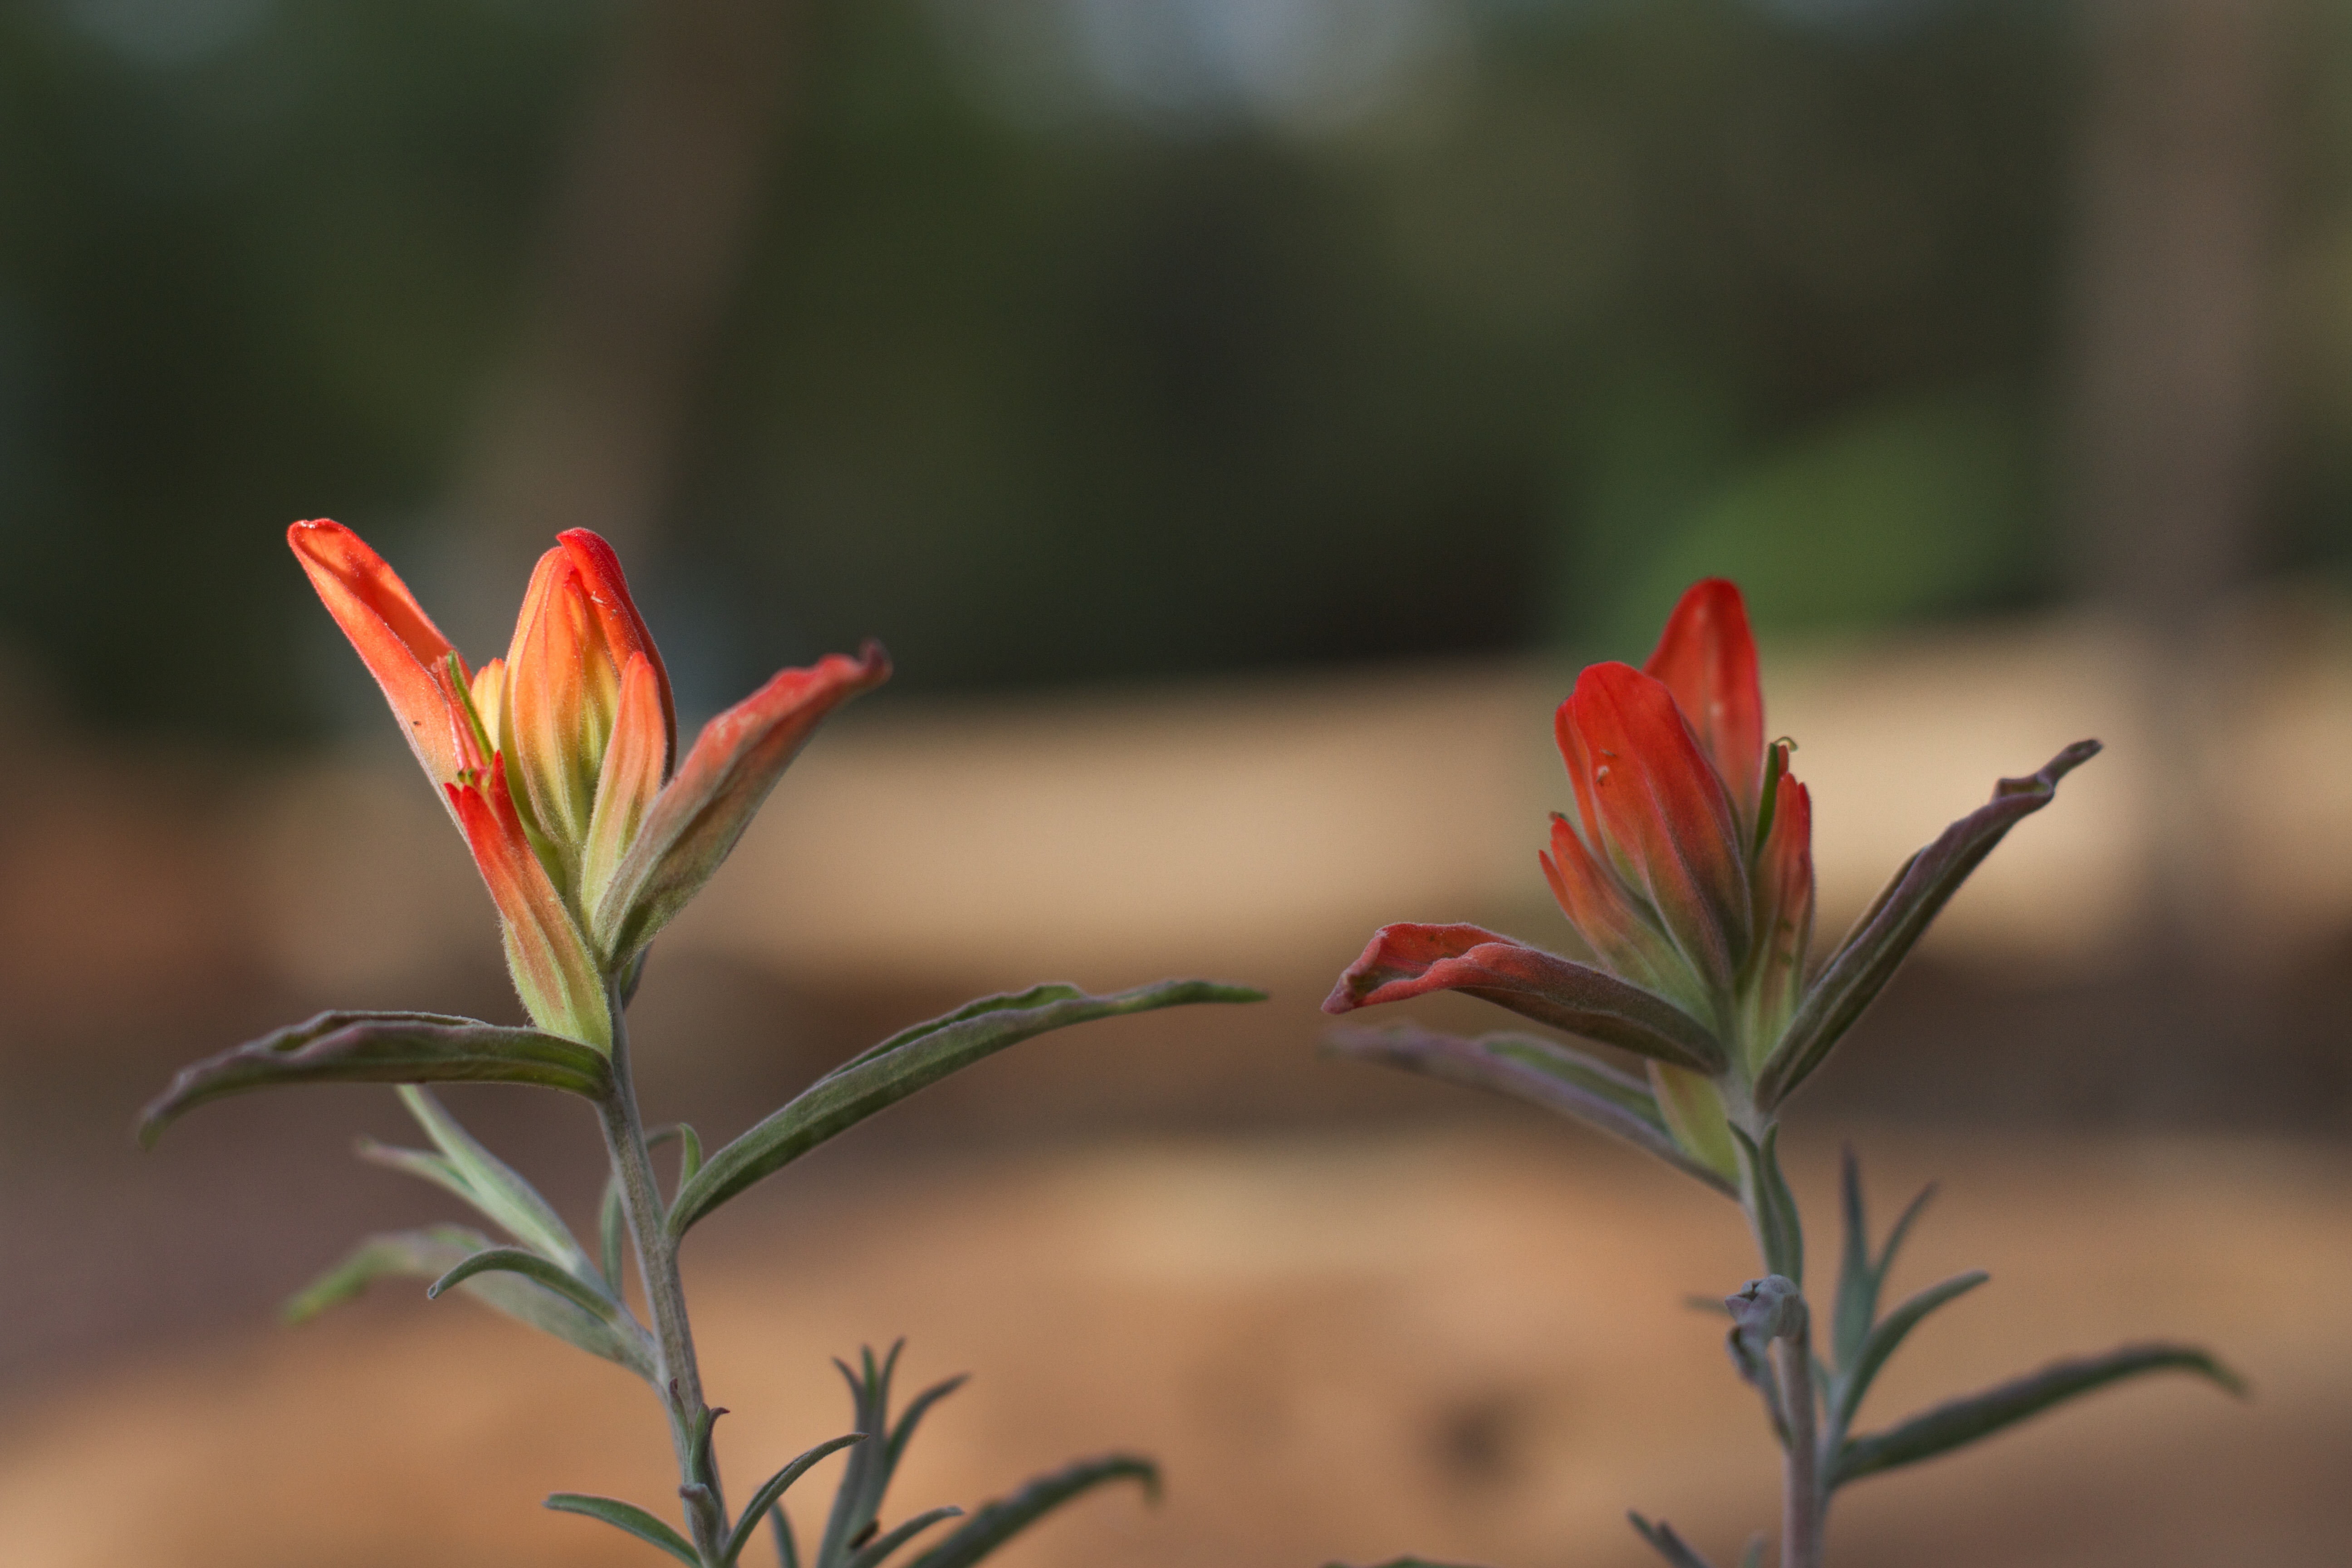
nature, grass, branch, blossom, plant, prairie, leaf, flower, petal, green, autumn, botany, flora, wildflower, close up, shrub, bud, macro photography, flowering plant, grass family, plant stem, land plant, castilleja